No. 33 Squadron RAAF

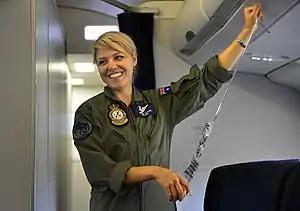
Crew member giving a safety brief aboard a No. 33 Squadron Airbus KC-30, February 2013

No. 33 Squadron is responsible for aerial refuelling and long-range transport. It is located at RAAF Base Amberley, Queensland, and controlled by No. 86 Wing, which is part of Air Mobility Group. The unit headquarters comprises executive, administrative and operational components. As well as aircrew, the squadron is staffed by maintenance personnel responsible for regular aircraft service. Heavier maintenance is conducted by Northrop Grumman Integrated Defence Services (formerly Qantas Defence Services). No. 33 Squadron's motto is "Enduring".